Decadence

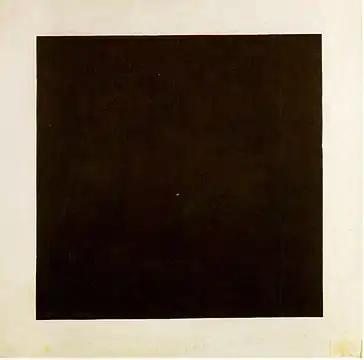
"Black Square" by Kazimir Malevich

Decadence was the name given to a number of late nineteenth-century writers who valued artifice over the earlier Romantics' naïve view of nature. Some of them triumphantly adopted the name, referring to themselves as Decadents. For the most part, they were influenced by the tradition of the Gothic novel and by the poetry and fiction of Edgar Allan Poe, and were associated with Symbolism and/or Aestheticism.